Apuldram

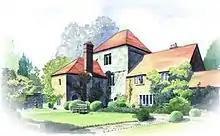
Rymans

At the end of the 12th century Sir Michael de Appeltrieham owned several hundred acres of the parish, including the site of this property. The earliest recorded house on the site was built for Chauns in the 13th century, and at the beginning of the 15th century William Ryman added the three-storey tower and the south wing shown in the picture. Despite many later alterations, including some by the architect Walter Godfrey in the 1930s, William Ryman's house was probably much the same size as it is today.